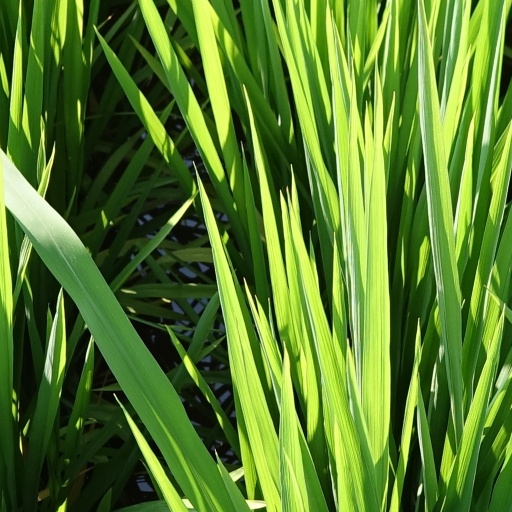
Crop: rice